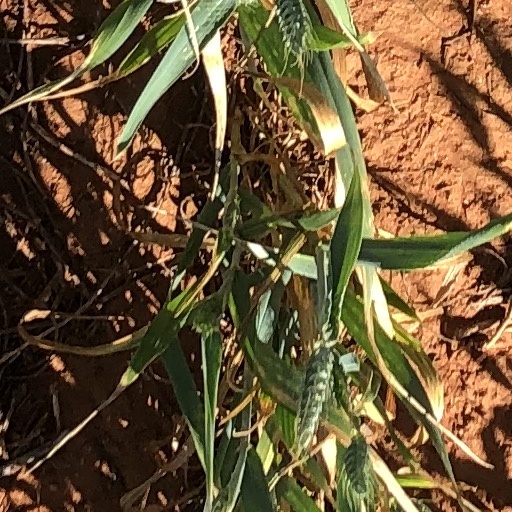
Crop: wheat